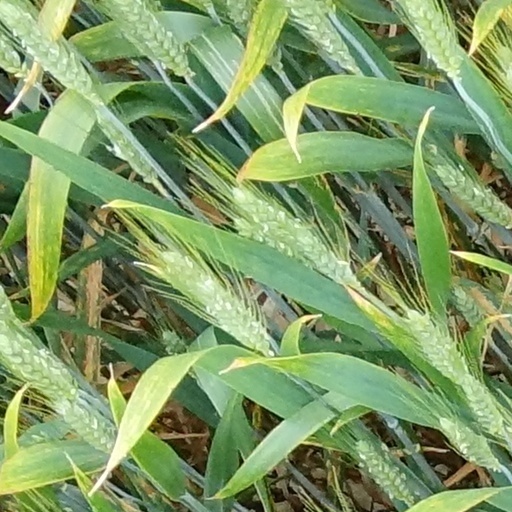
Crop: wheat